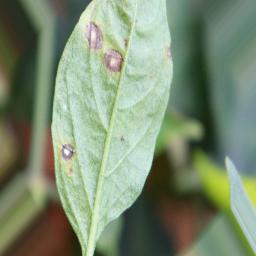
Label: cercospora